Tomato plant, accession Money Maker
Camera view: vertical (180 deg); turntable rotation: 270 degrees
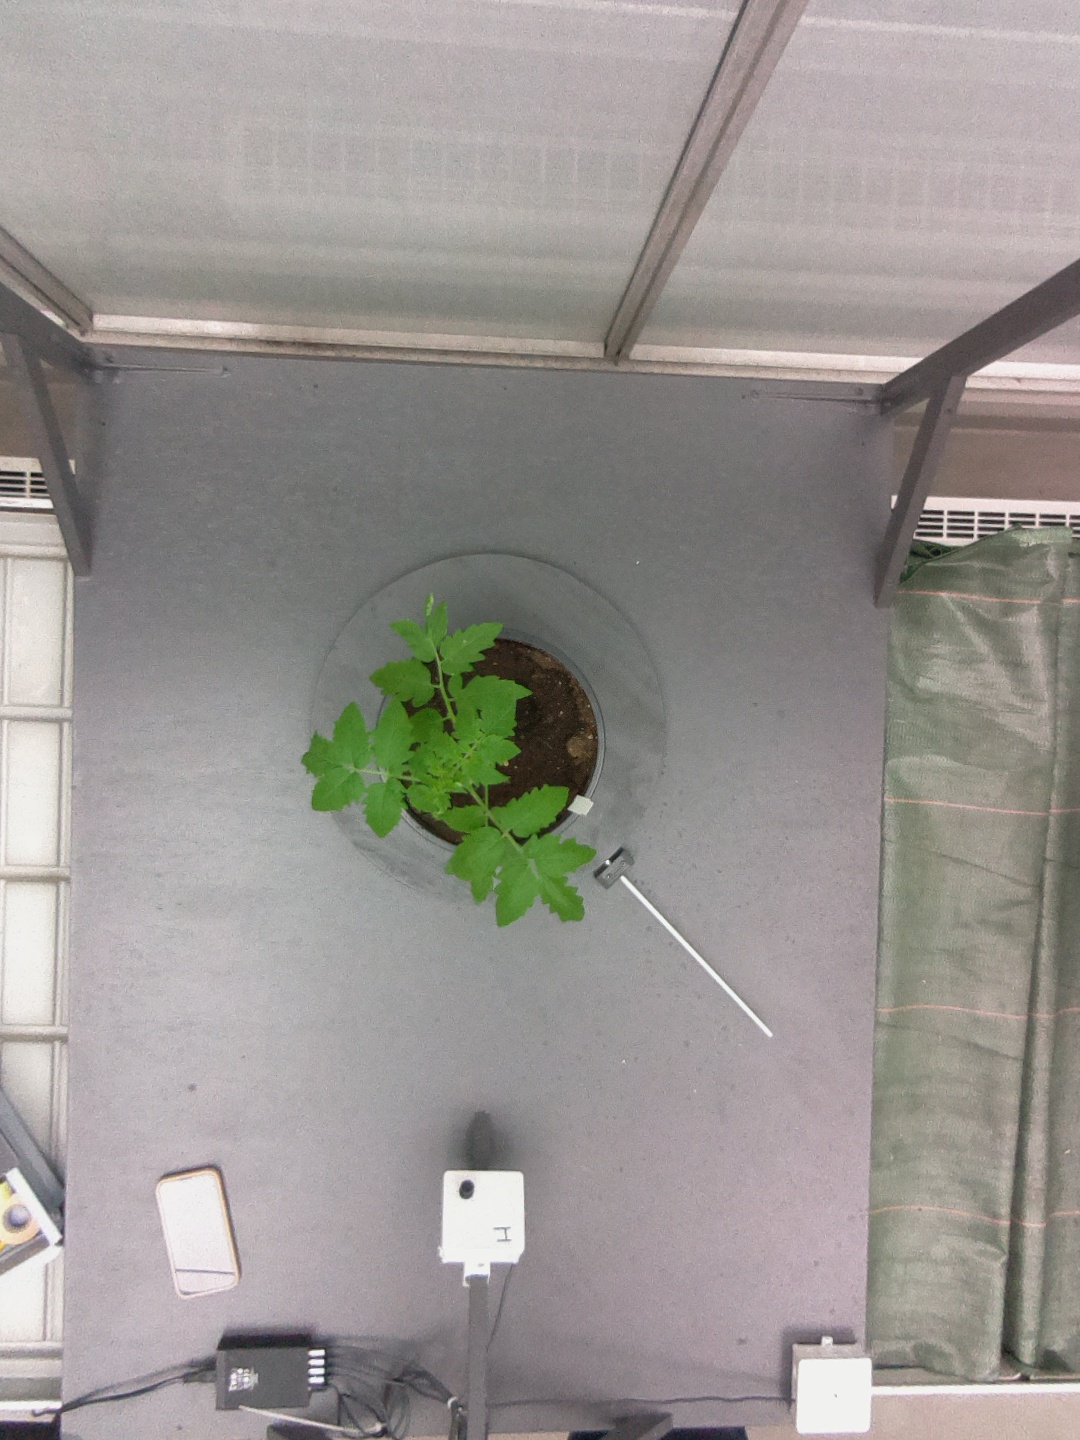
BBCH growth stage 13: 6 of true leaves visible